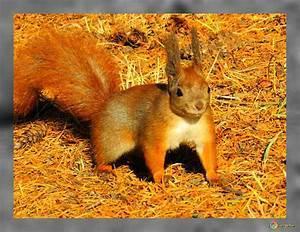
squirrel